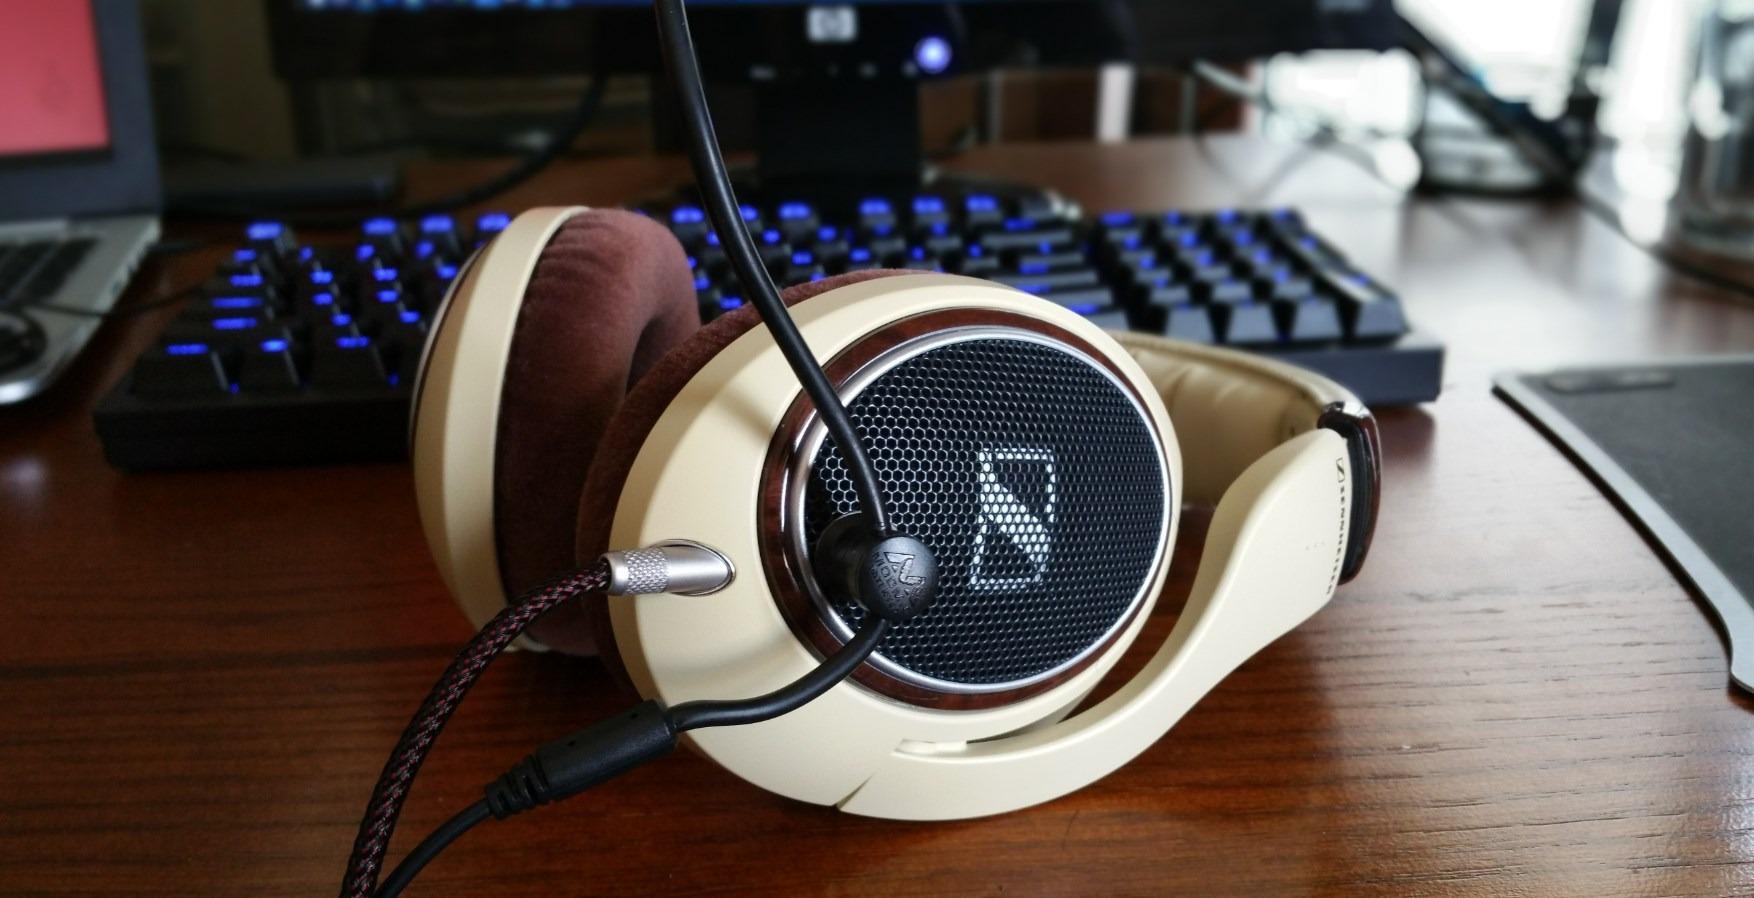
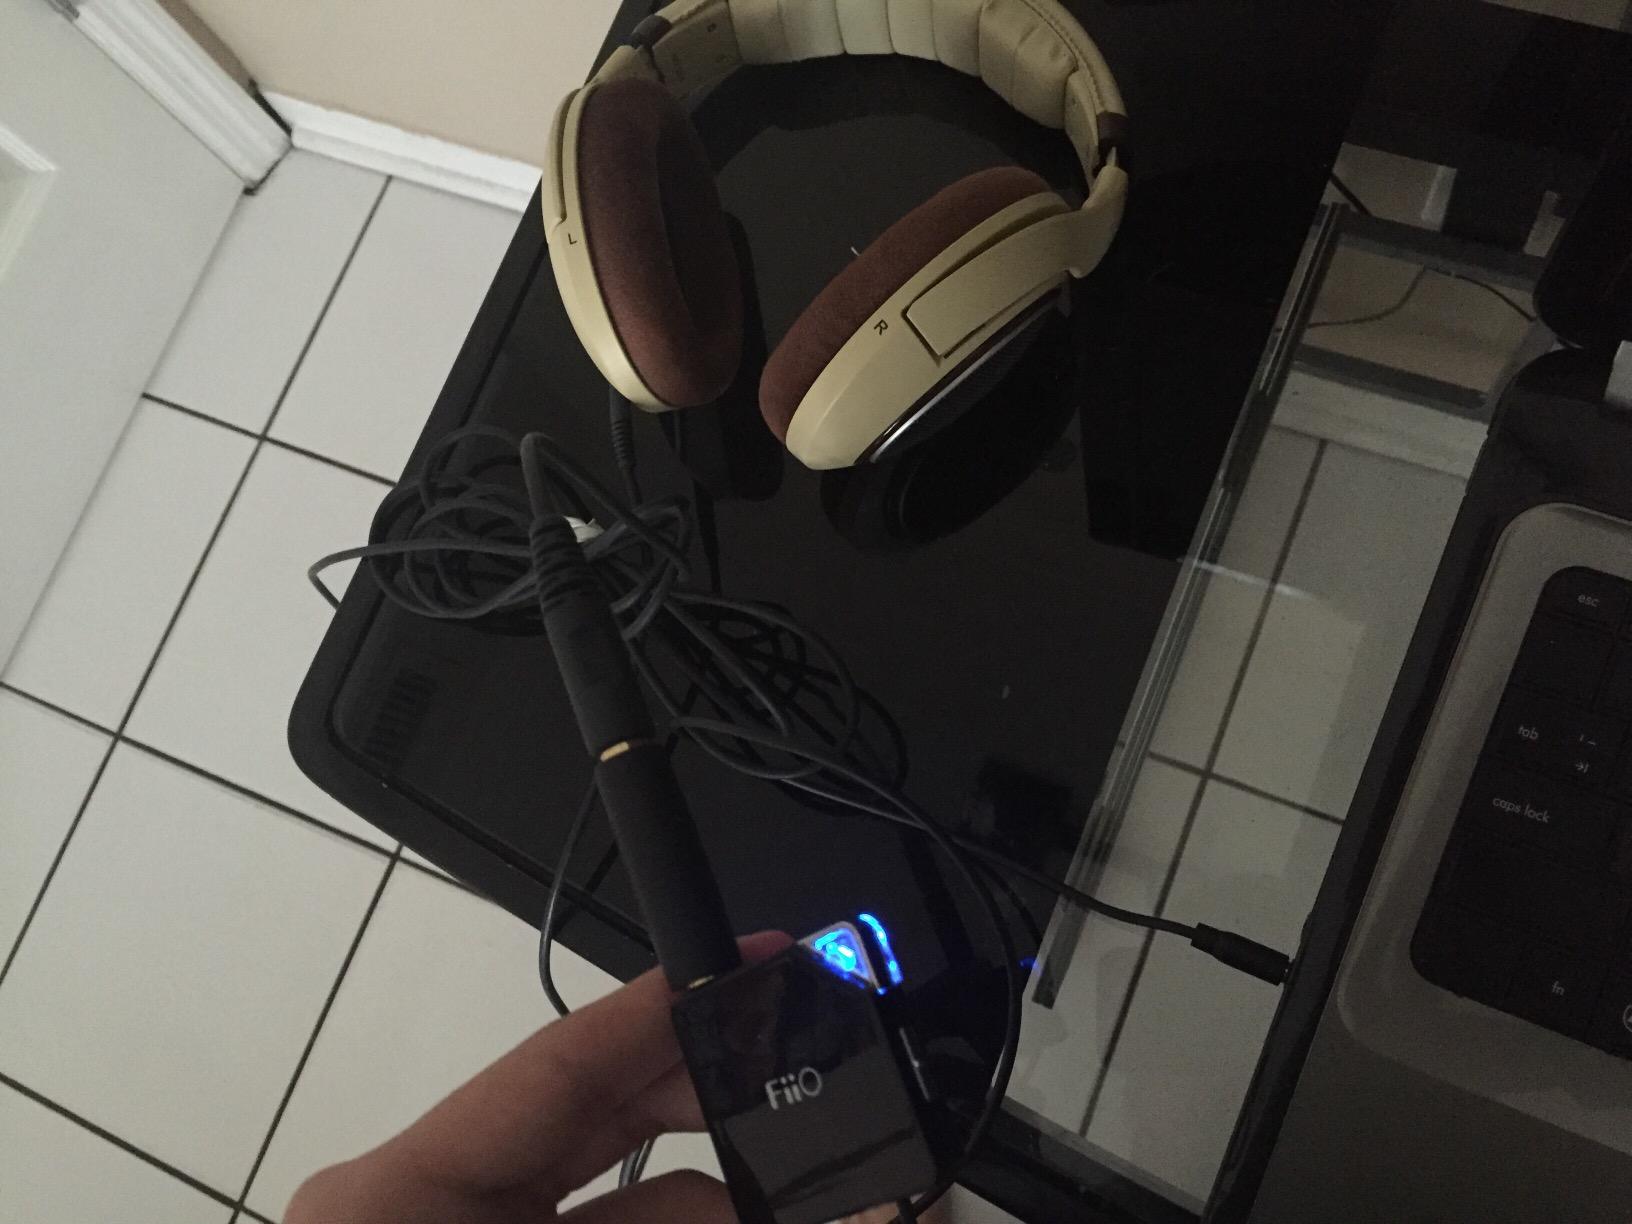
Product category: headphones
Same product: yes